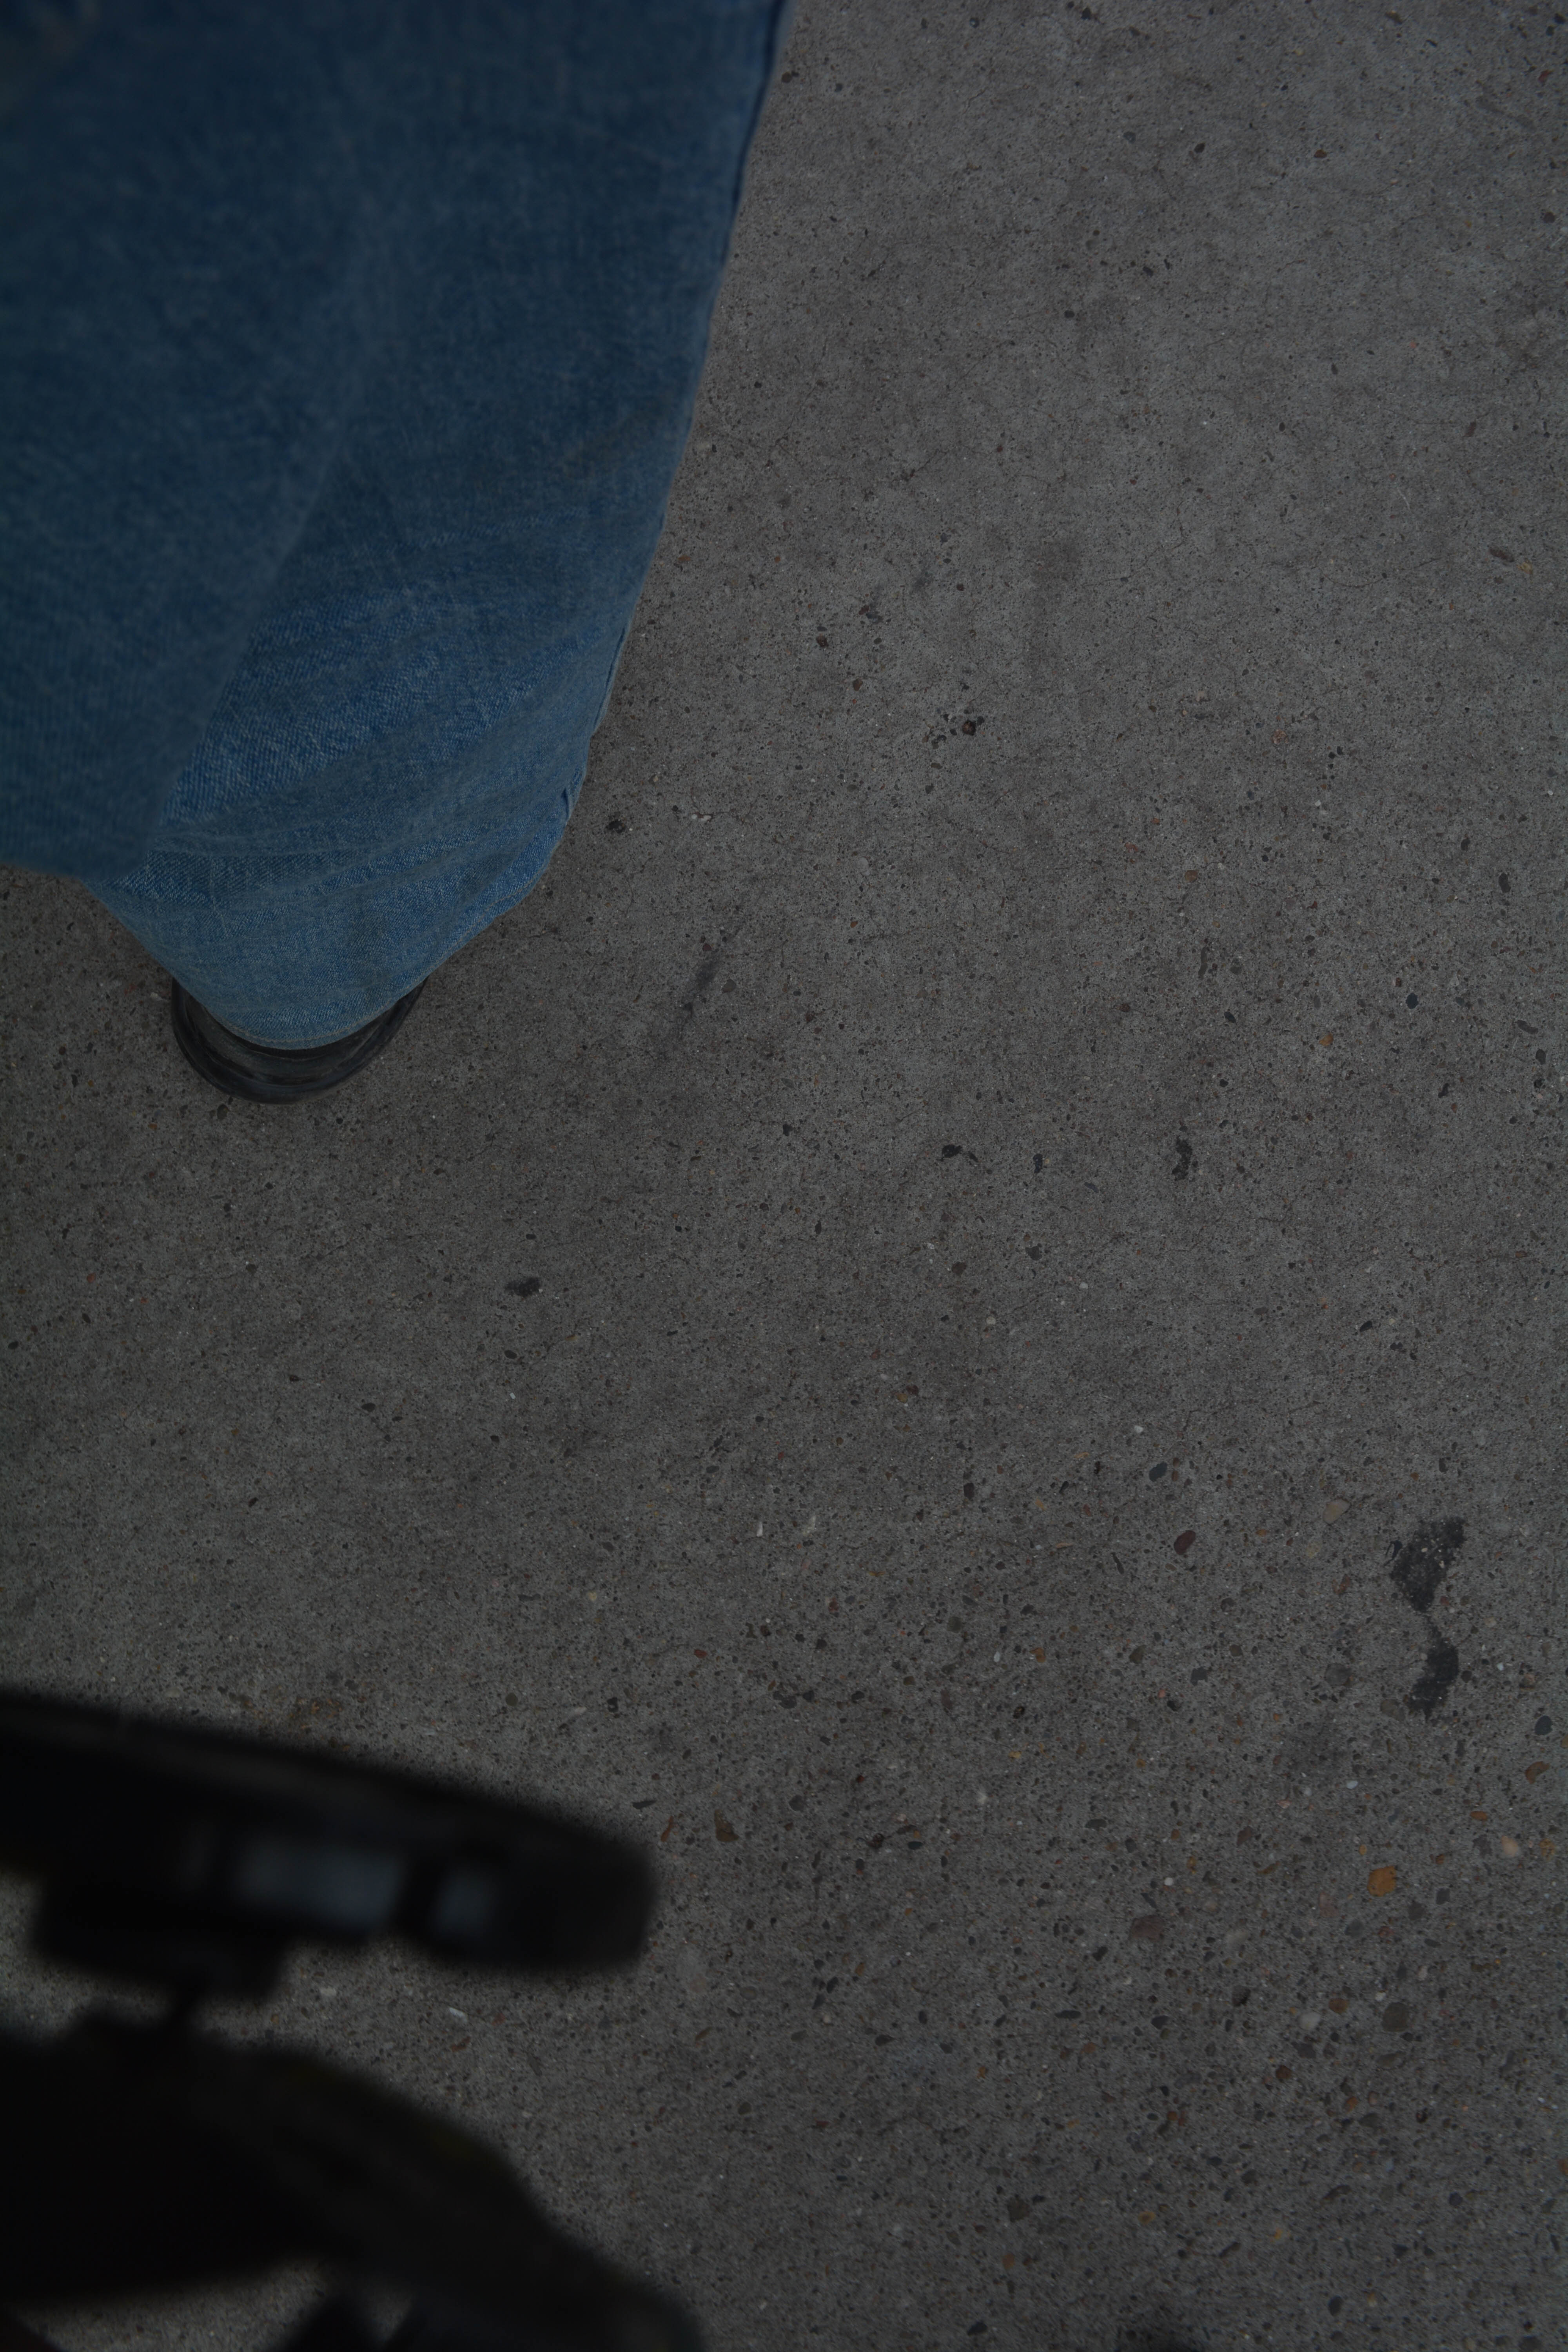
light, white, texture, floor, wall, asphalt, line, green, color, shadow, darkness, blue, black, material, shape, flooring, road surface